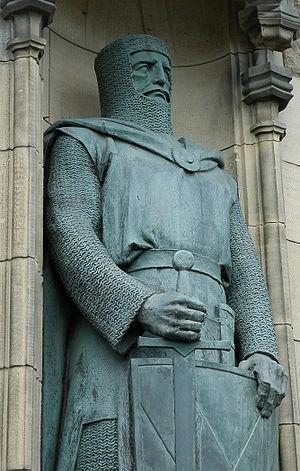
William Wallace est un chevalier écossais né vers 1270 et mort le 23 août 1305. Il est l'une des principales figures de la résistance écossaise contre l'Angleterre durant les guerres d'indépendance de l'Écosse.